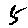
Label: 5